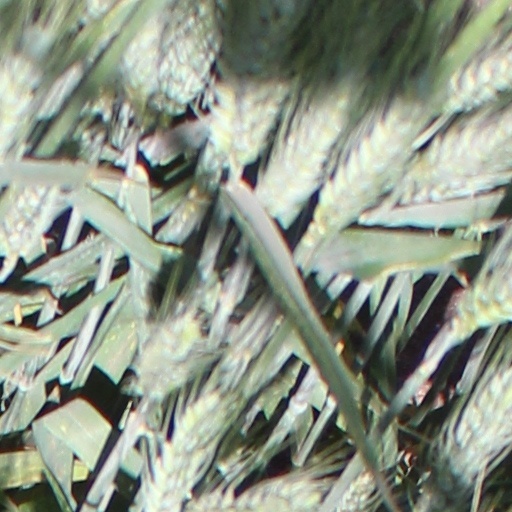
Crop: wheat